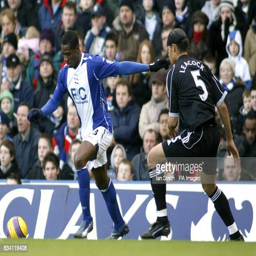
football player and battle for the ball